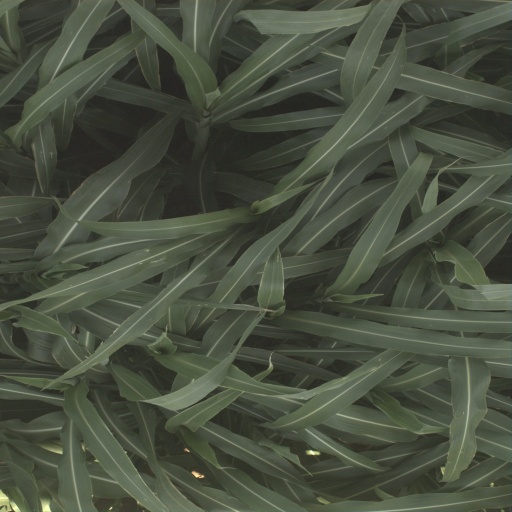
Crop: sorghum